Chen Baosheng

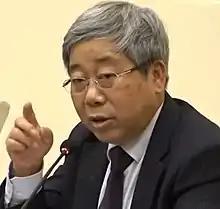

Chen Baosheng (born May 1956) is a Chinese politician and academic administrator. He was once the Minister of Education, and the party chief and vice-president of the China National School of Administration and vice-president of the Central Party School of the Chinese Communist Party.